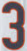
Number: 3